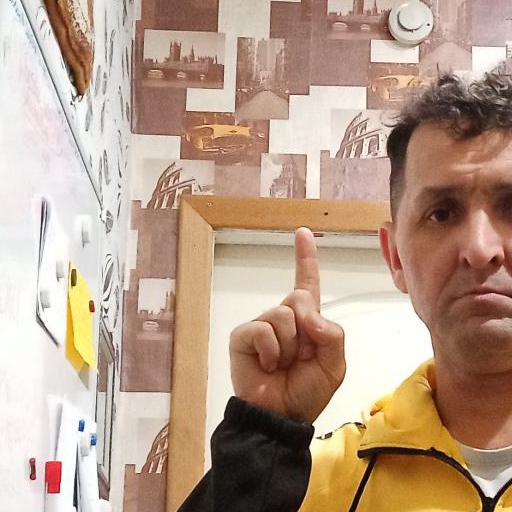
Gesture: one